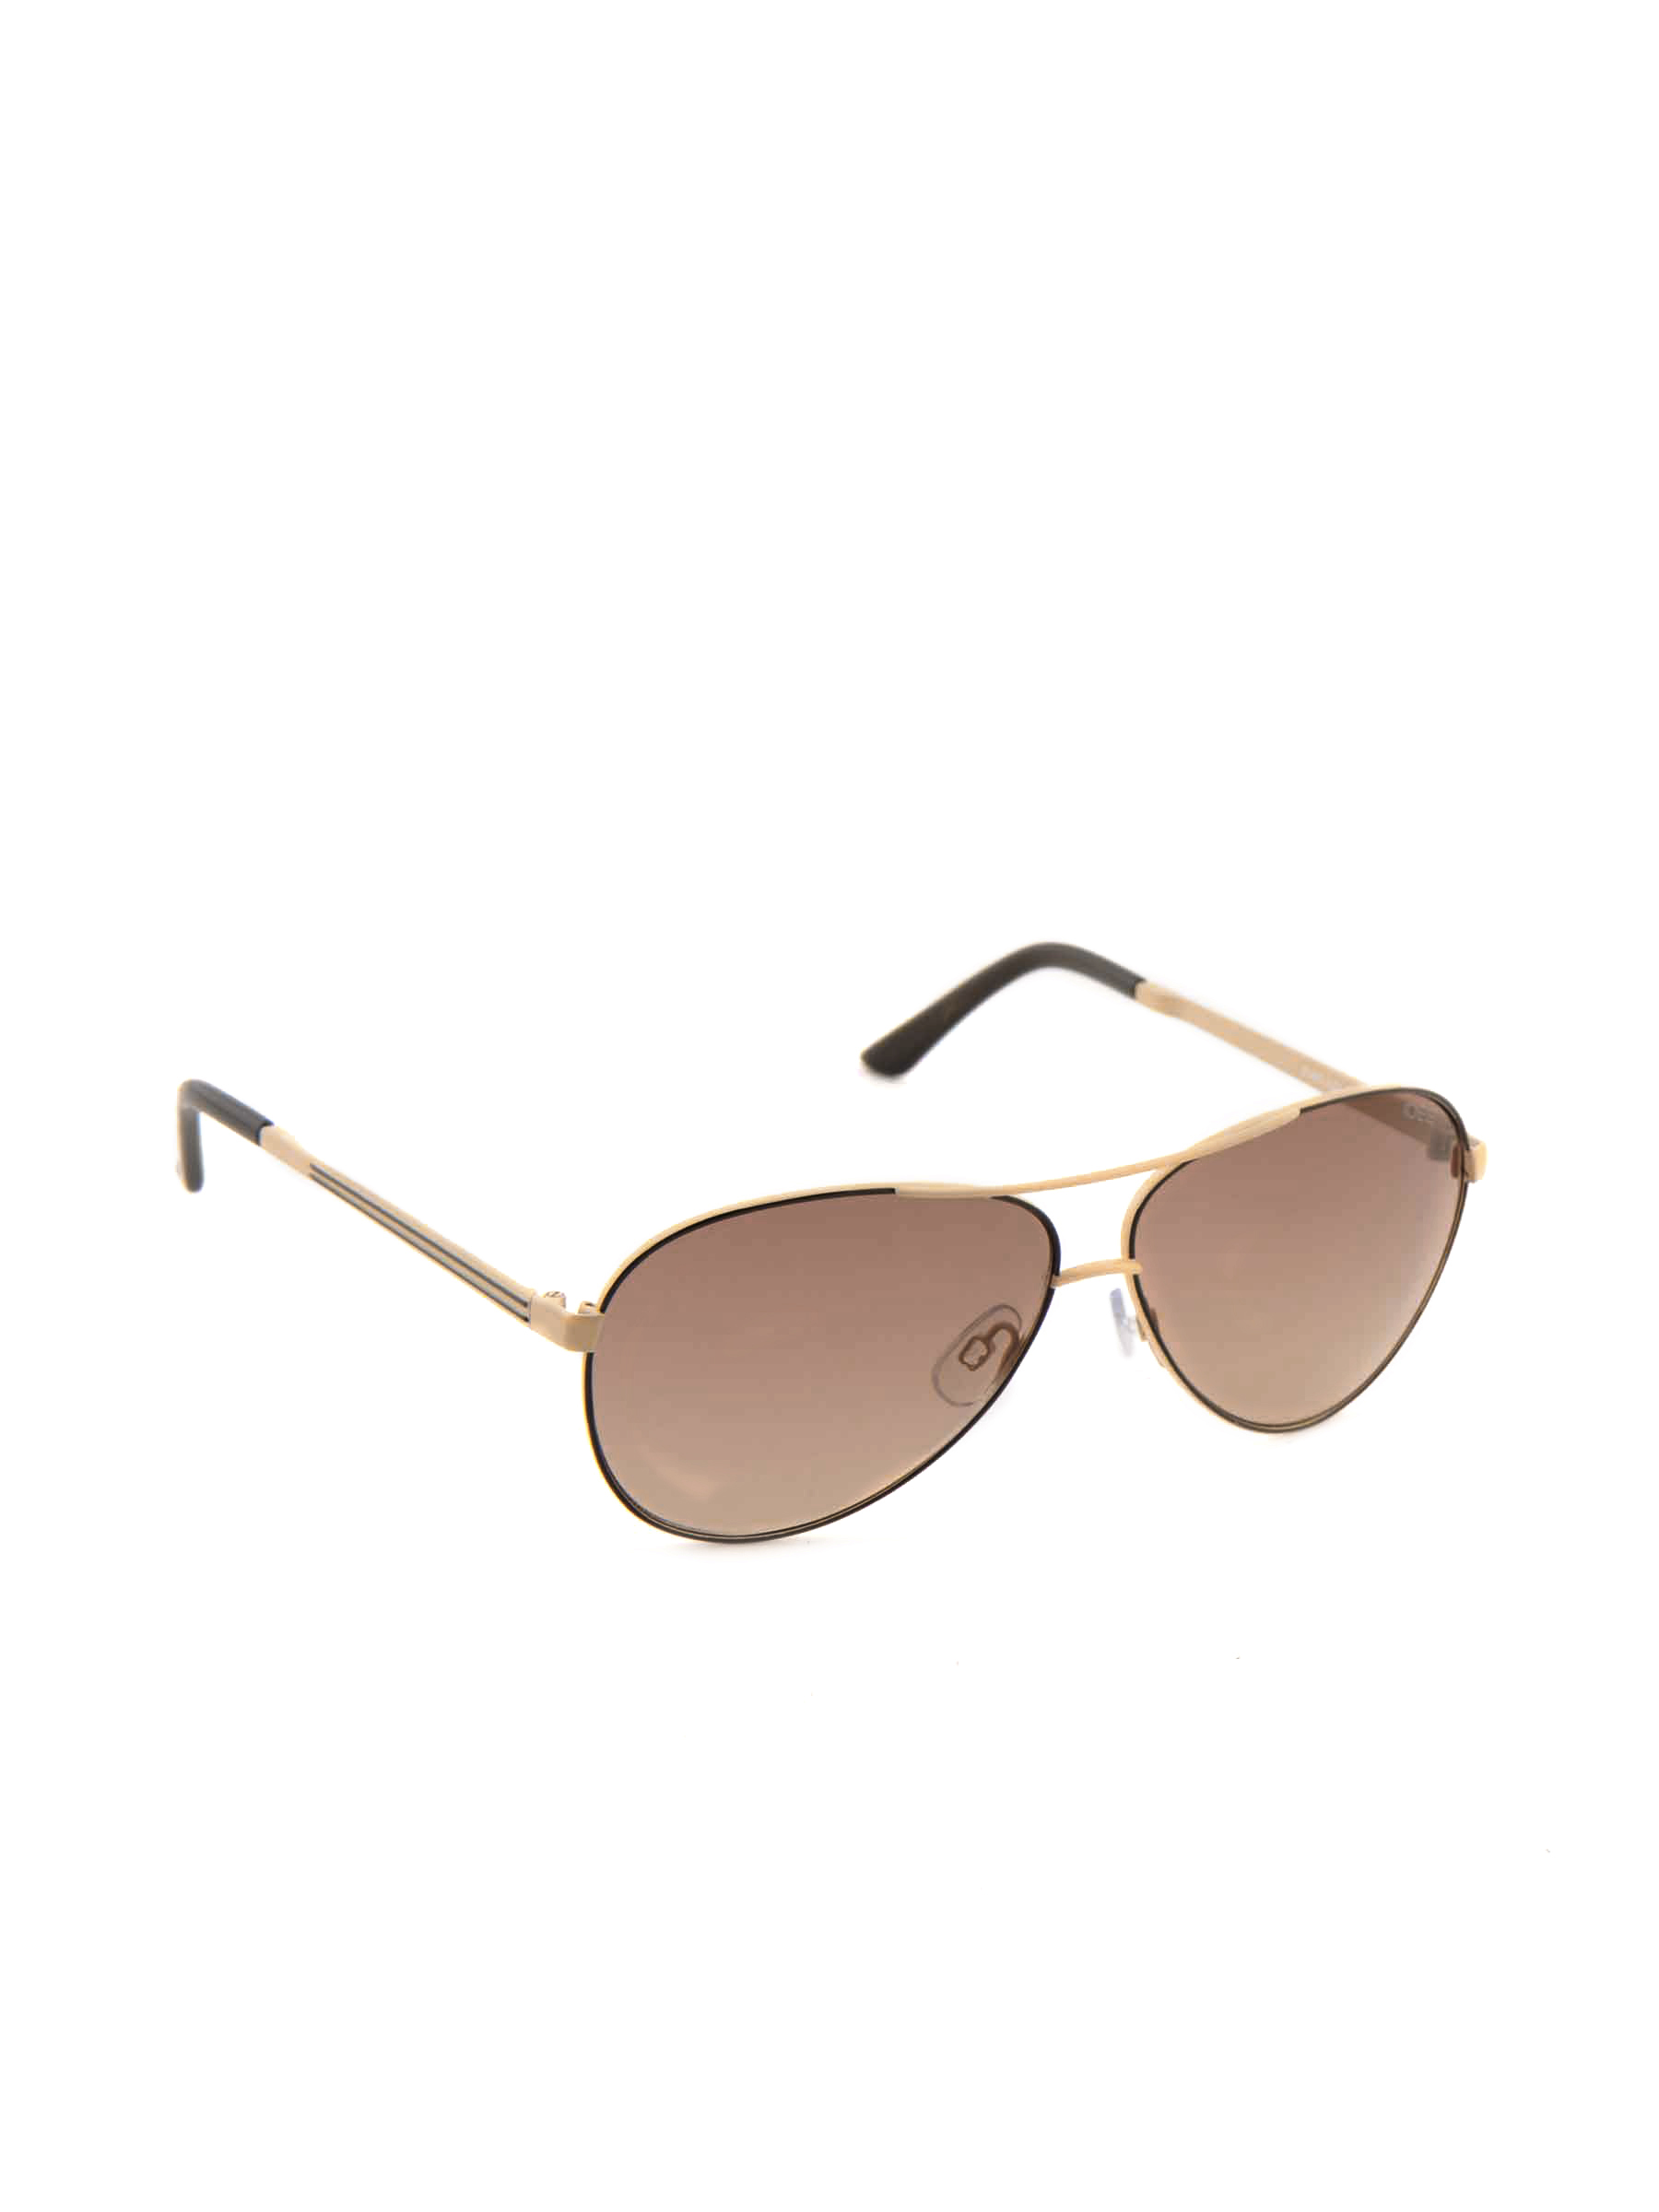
Idee Men Funky Eyewear Brown Sunglasses
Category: Accessories / Eyewear / Sunglasses
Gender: Men
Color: Brown
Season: Winter 2016
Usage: Casual